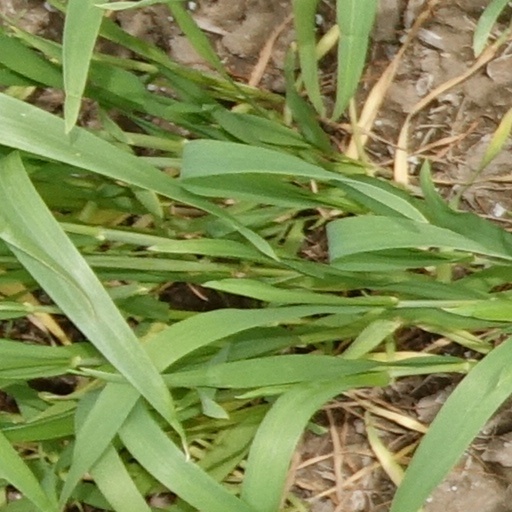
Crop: wheat